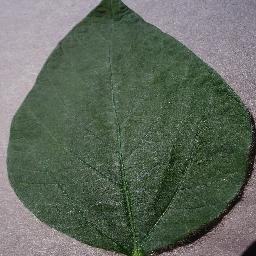
Label: Soybean___healthy